Roy Rogers

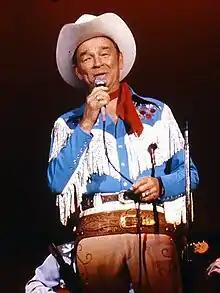
Rogers performing at Knott's Berry Farm

On February 8, 1960, Rogers was honored with three stars on the Hollywood Walk of Fame: for Motion Pictures at 1752 Vine Street, for Television at 1620 Vine Street, and for Radio at 1733 Vine Street. In 1983, he was awarded the Golden Boot Award,